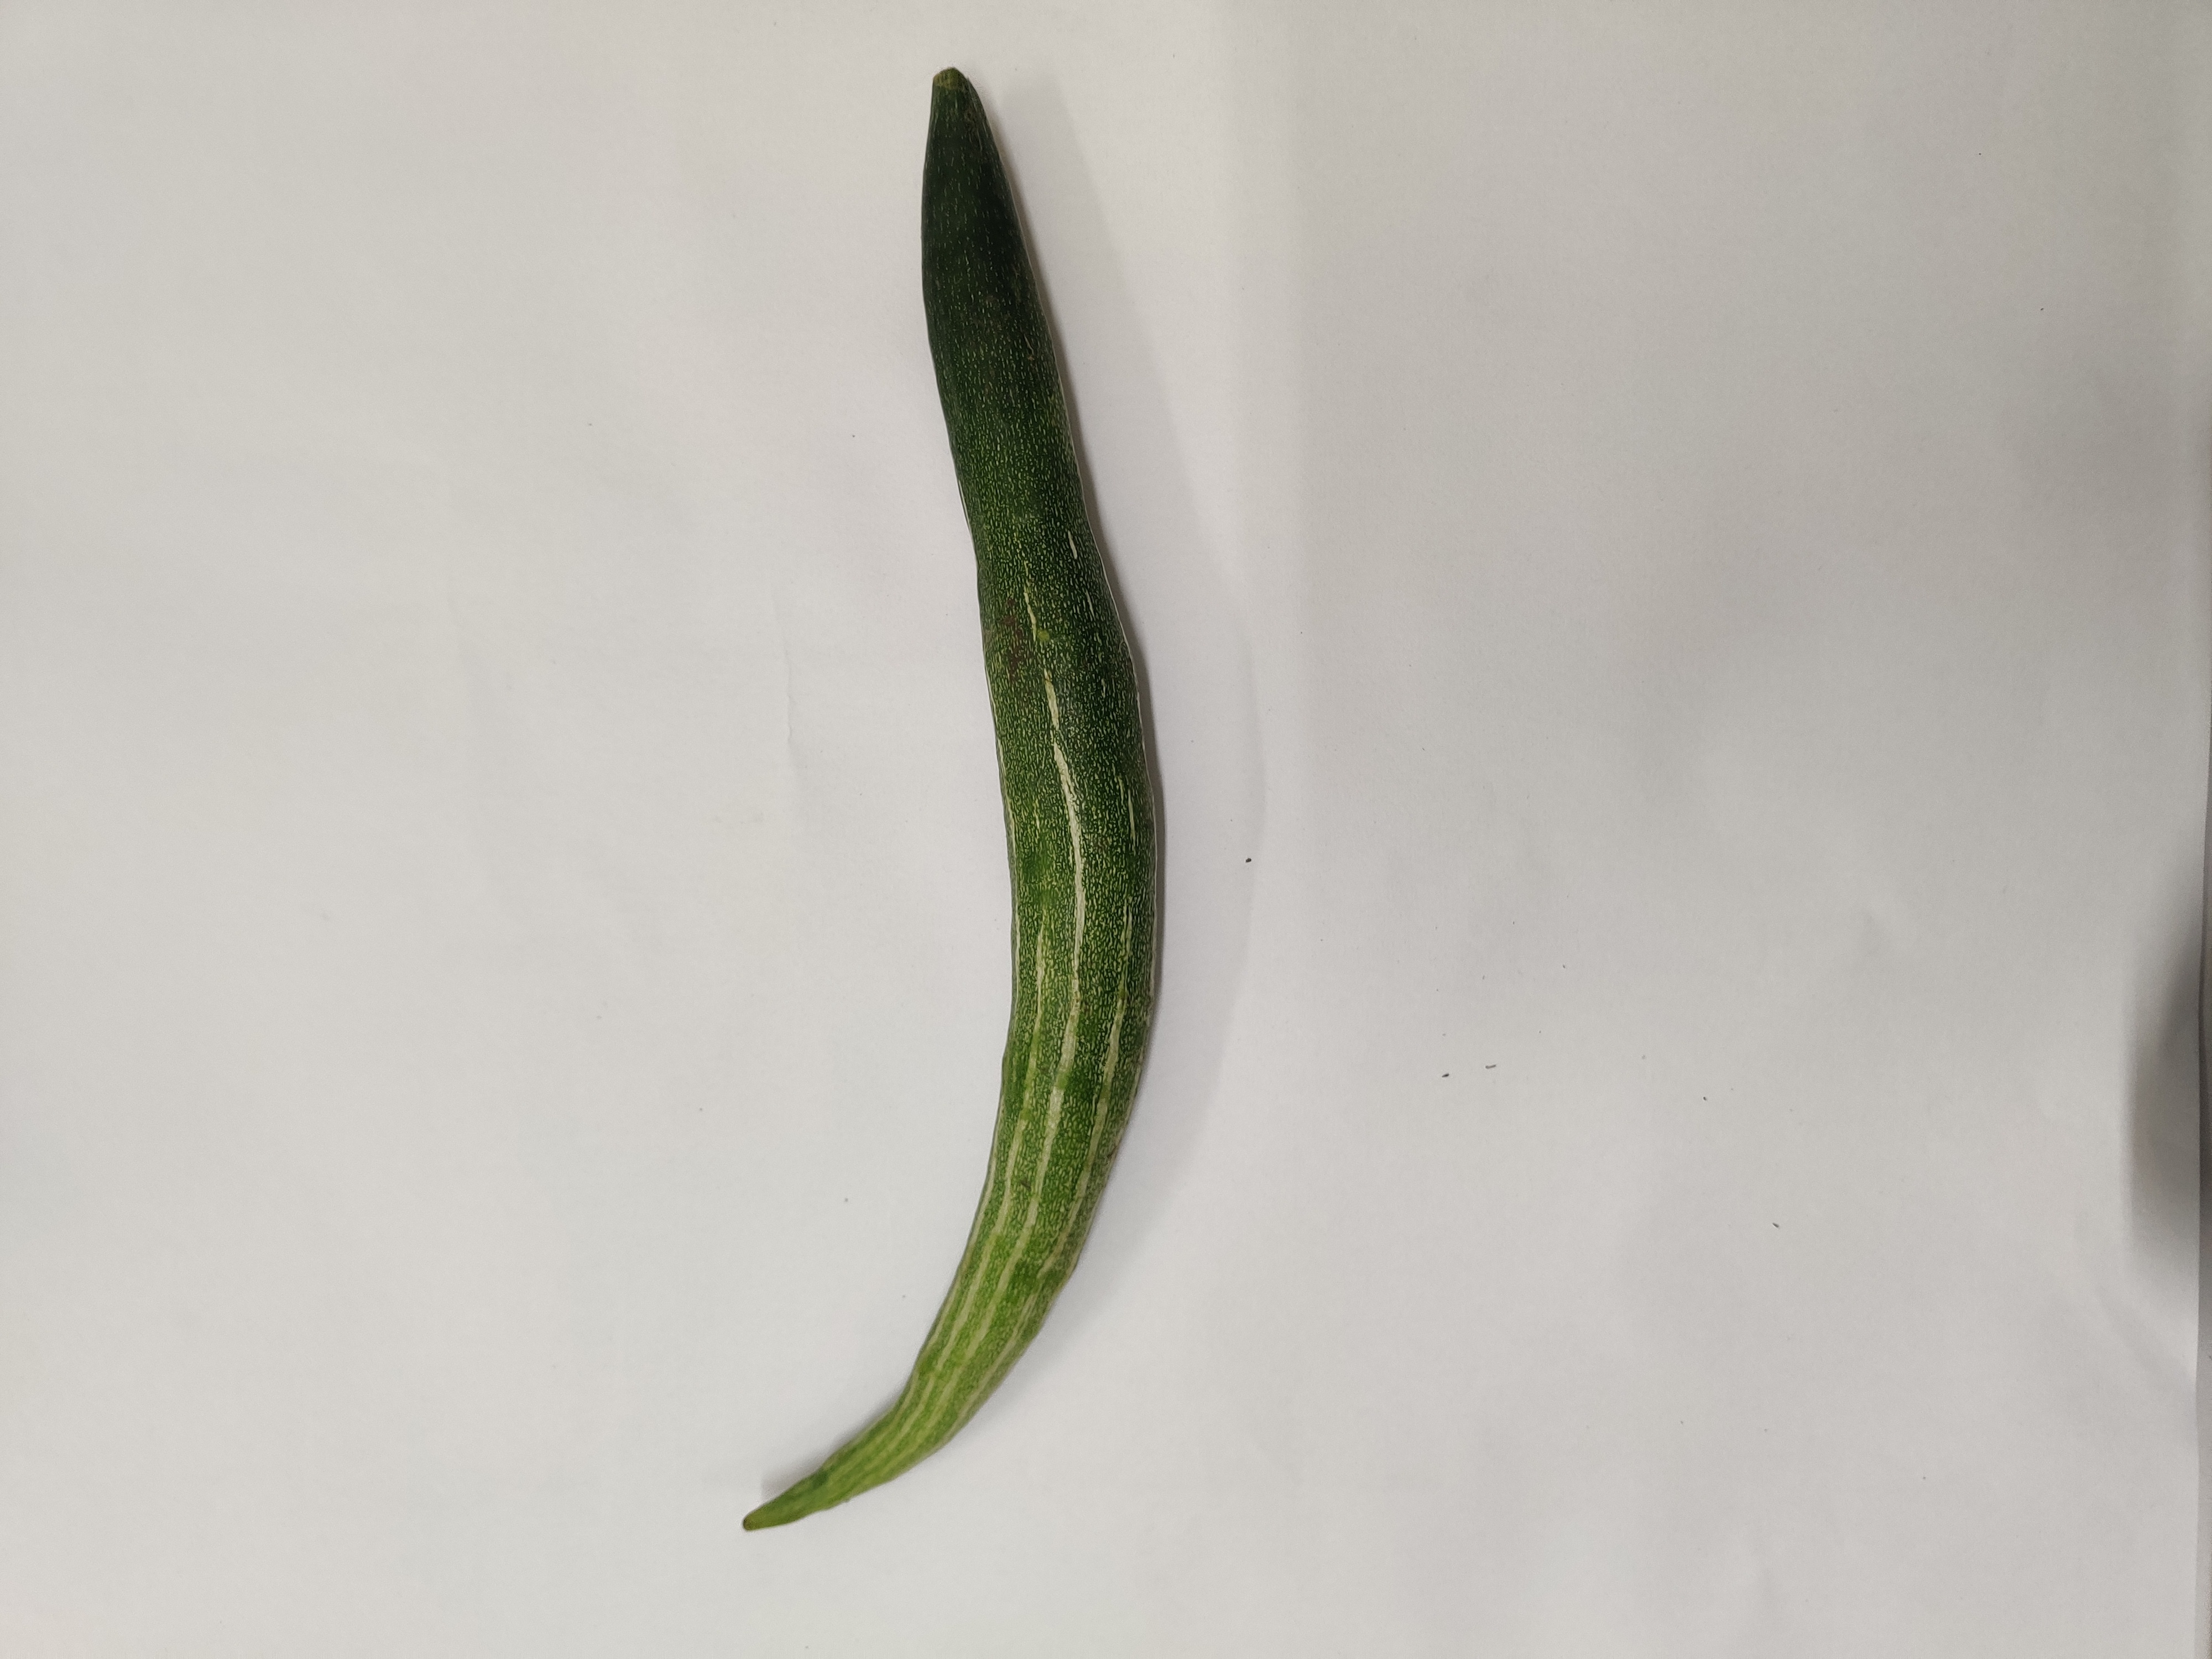
Crop: Snake Gourd
Condition: Fresh